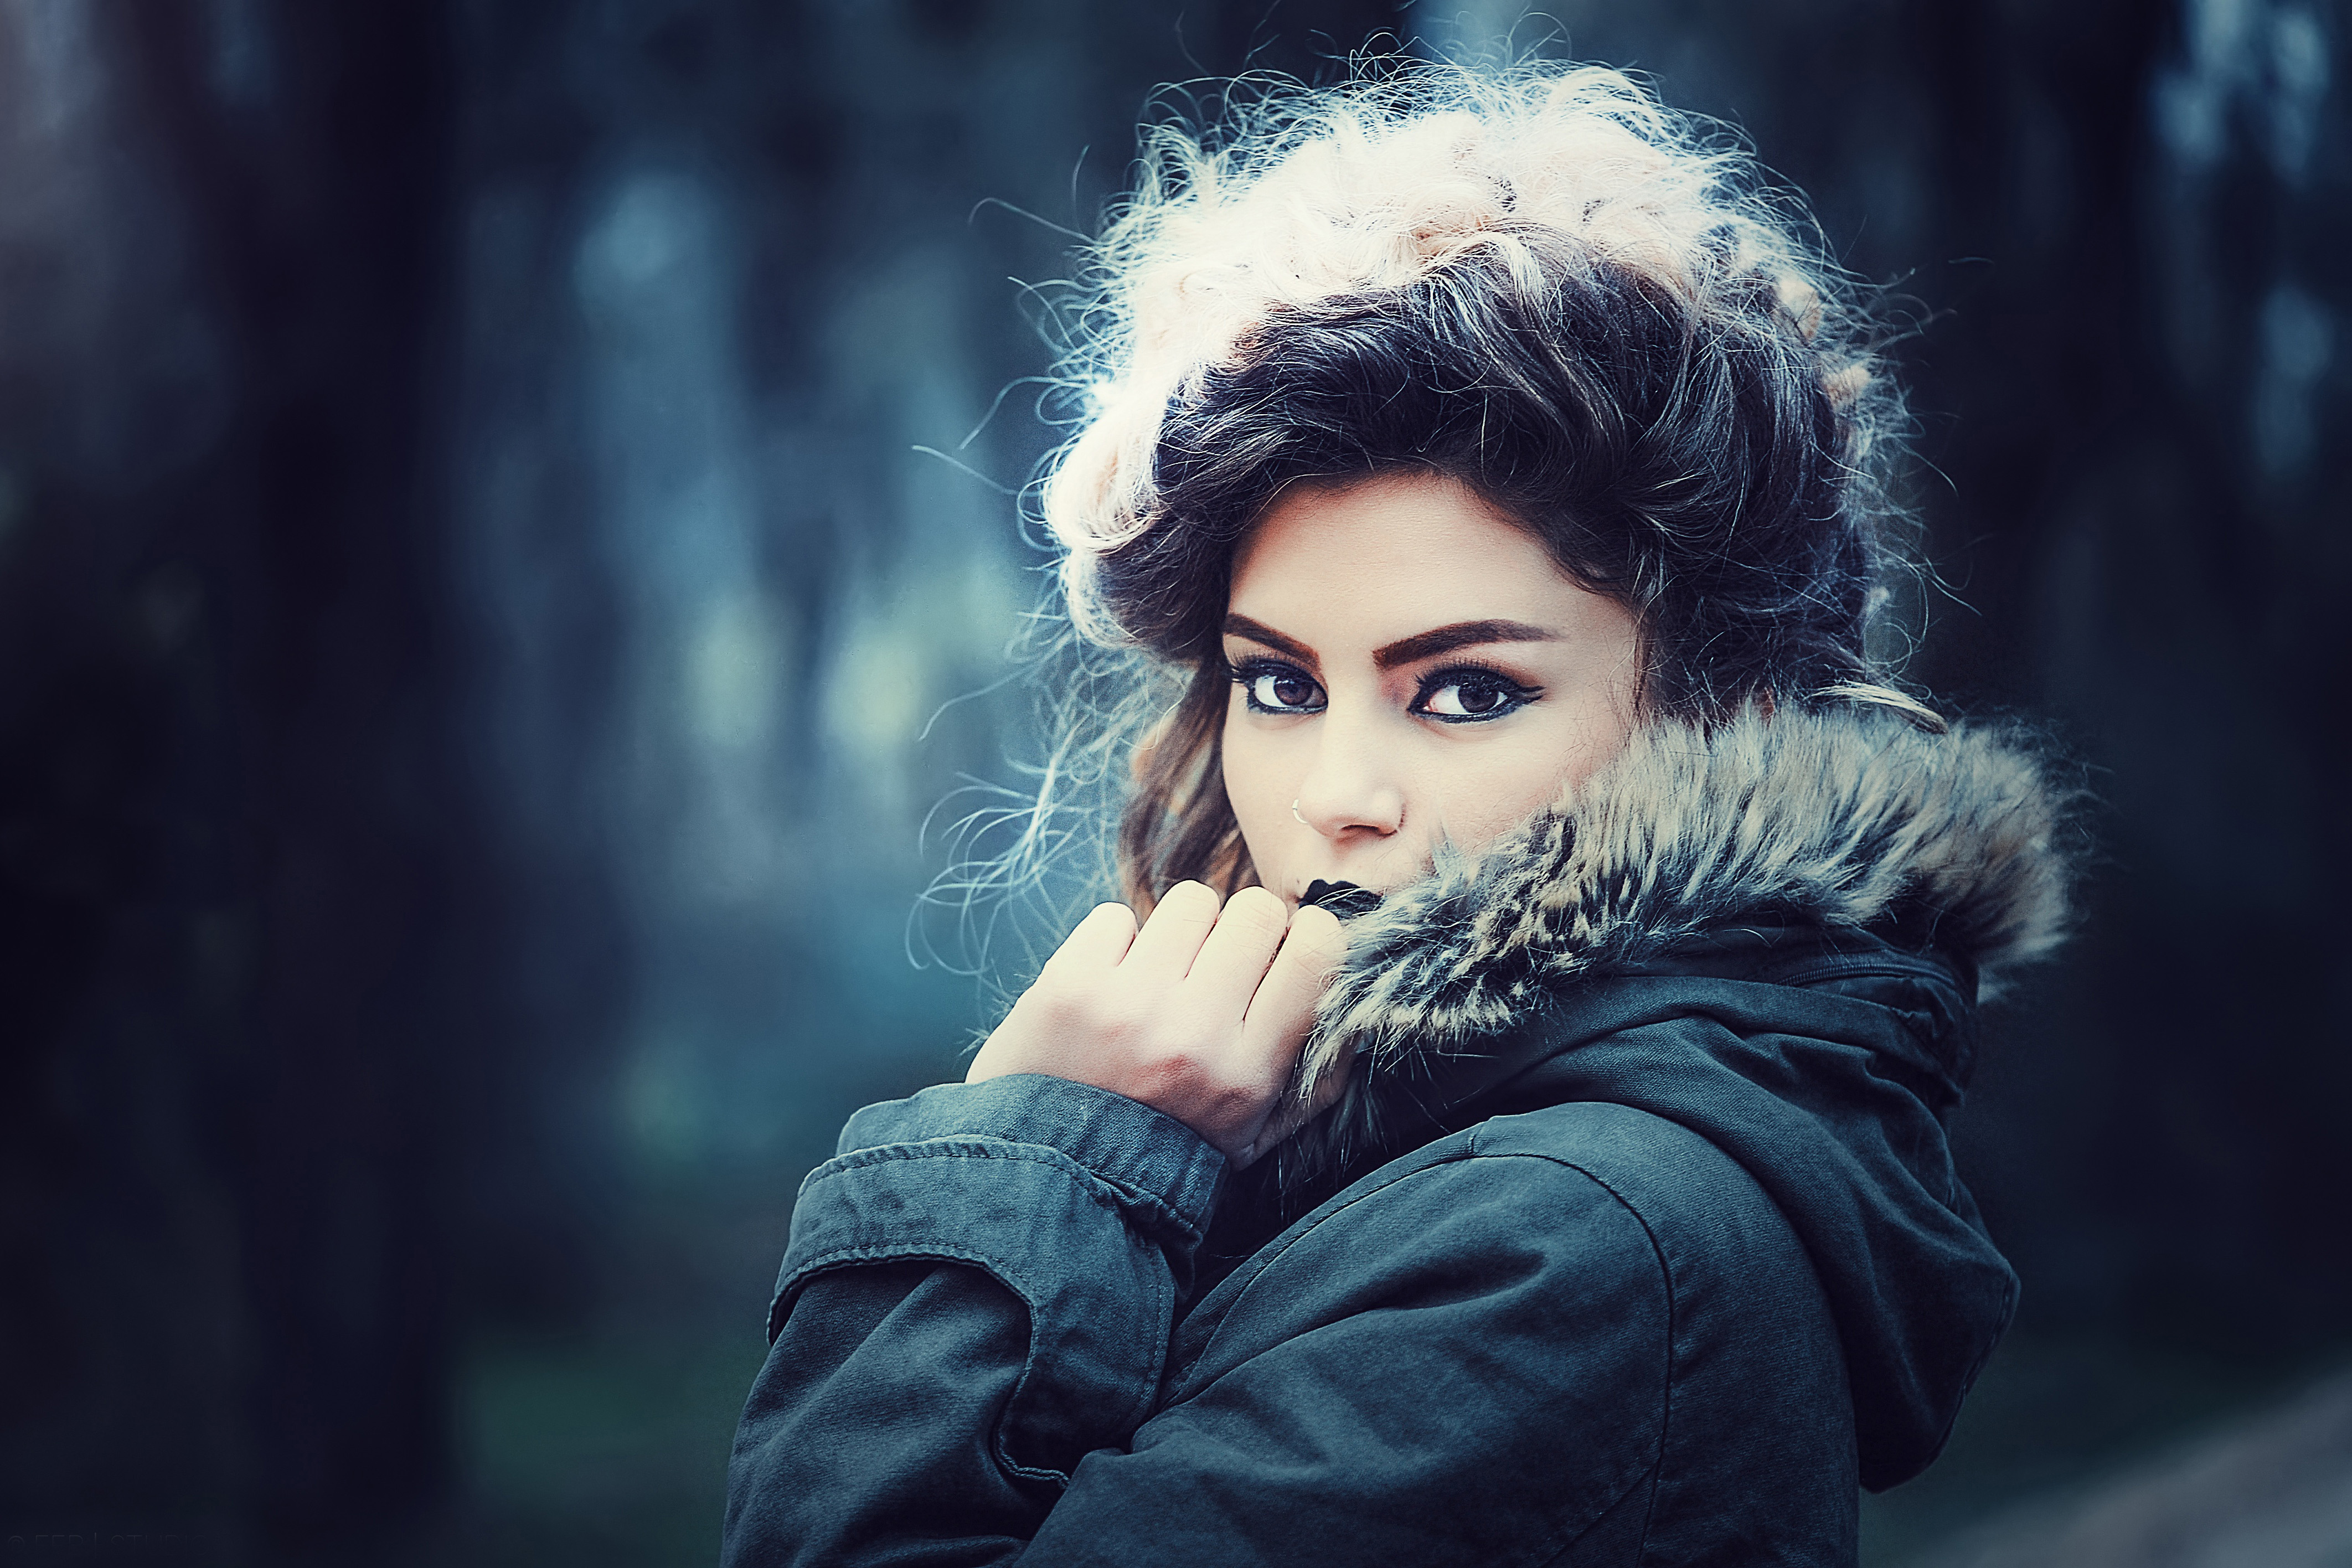
hair, face, beauty, hairstyle, eye, lip, fashion, fur, photography, human, black hair, winter, cool, tree, forest, long hair, portrait, flash photography, cloud, portrait photography, brown hair, model, photo shoot, jacket, style